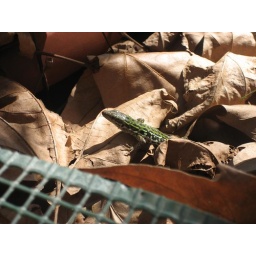
sitting in the flower pot next to me whilst i was enjoying lunch!it was way awesome!